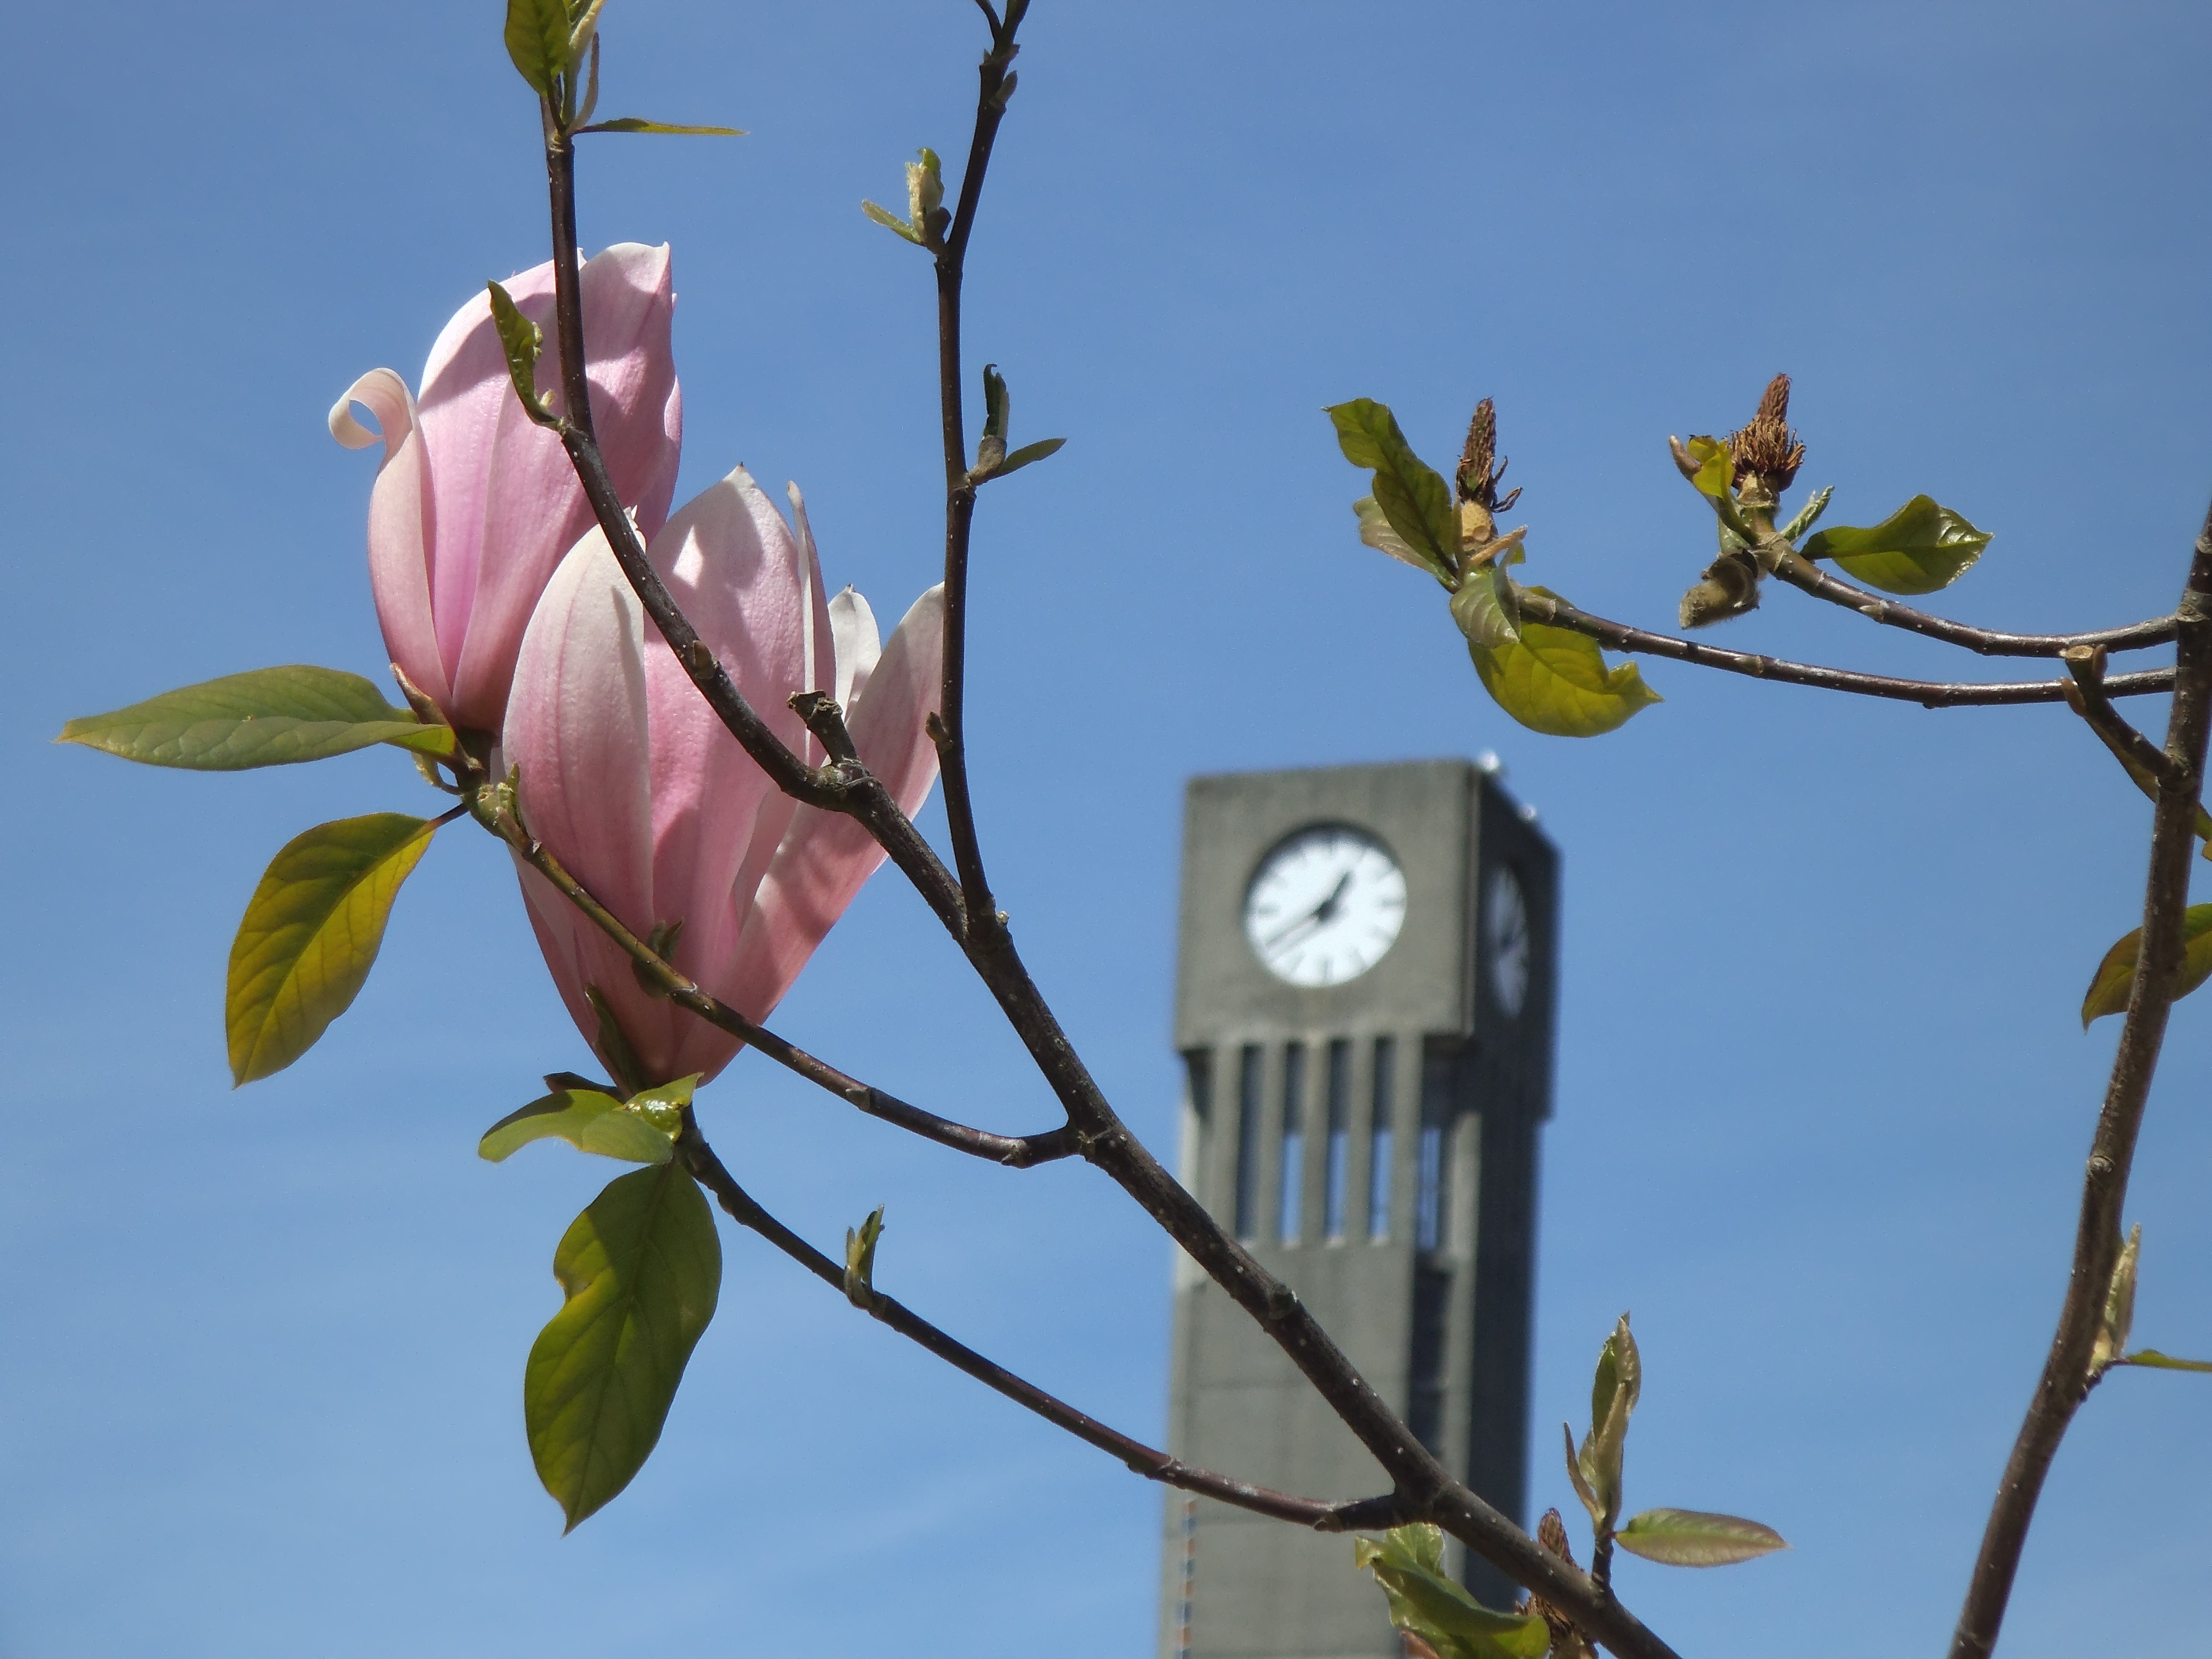
tree, nature, branch, blossom, plant, leaf, flower, spring, botany, flora, shrub, magnolia, bud, flowering plant, plant stem, land plant